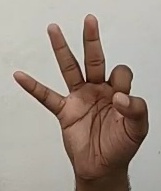
ASL sign: 9